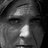
Emotion: neutral